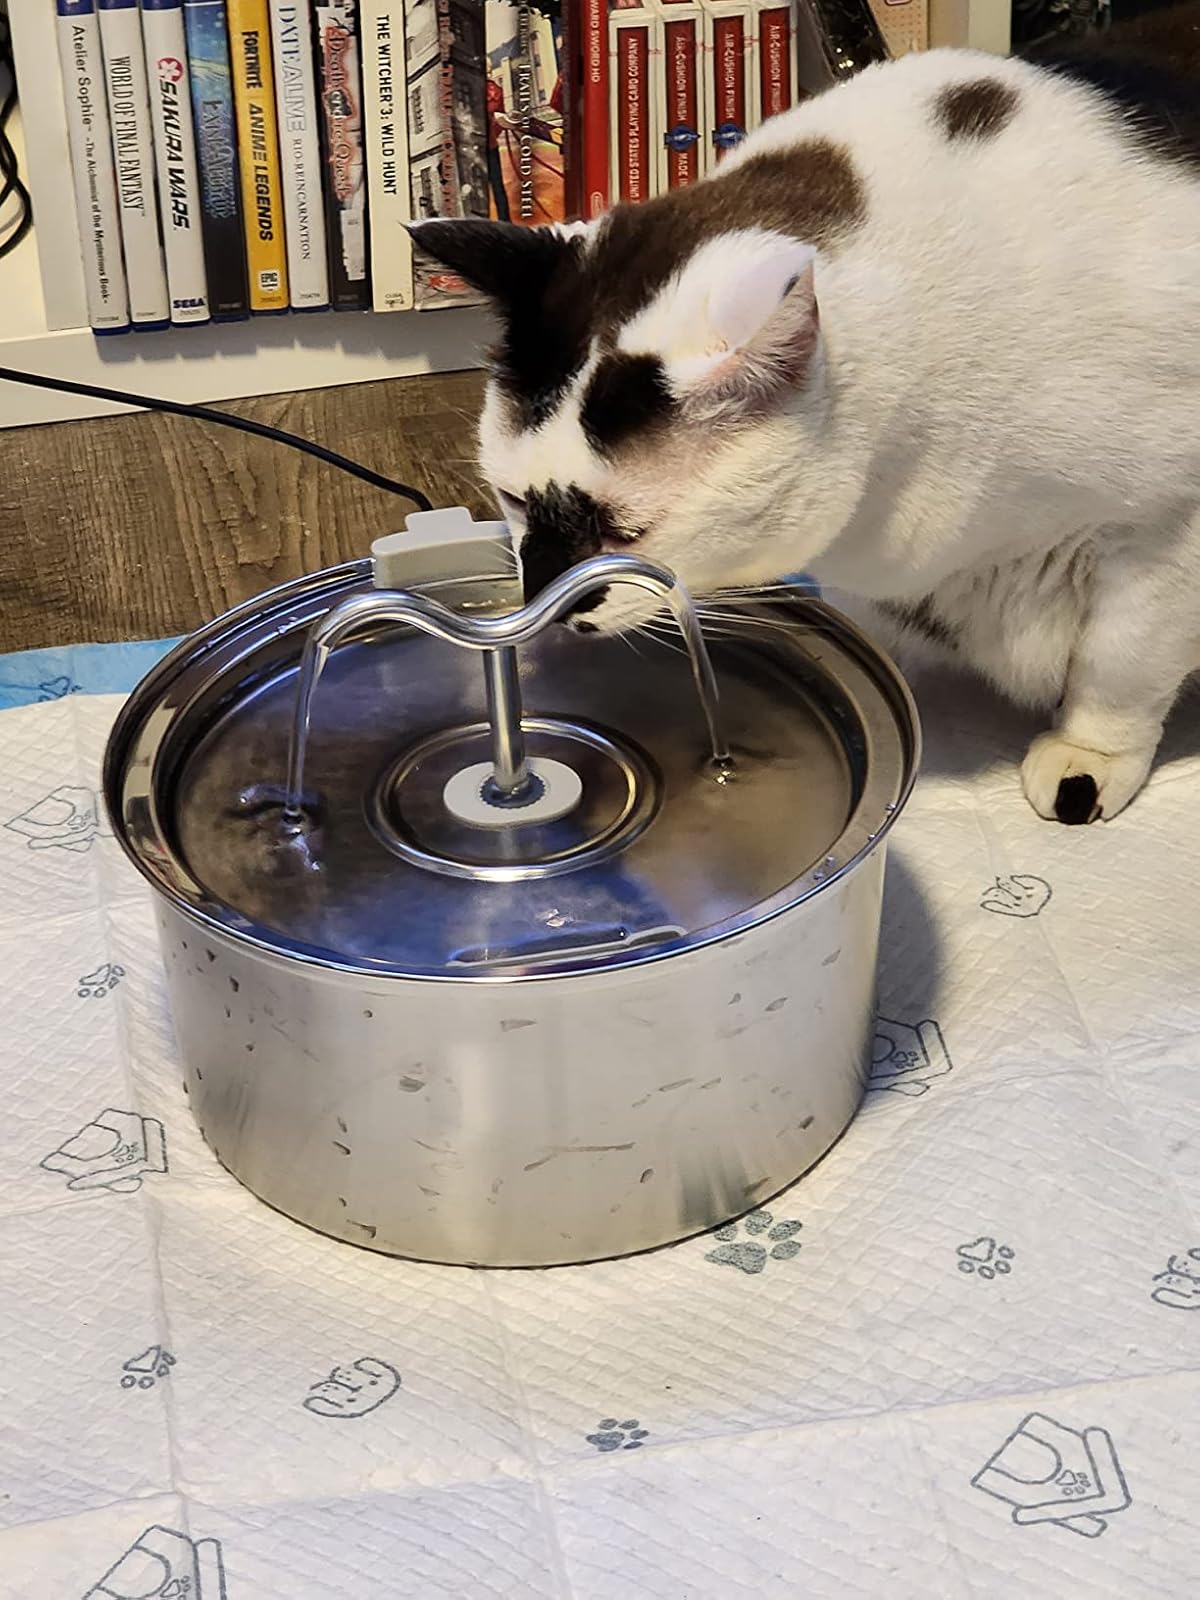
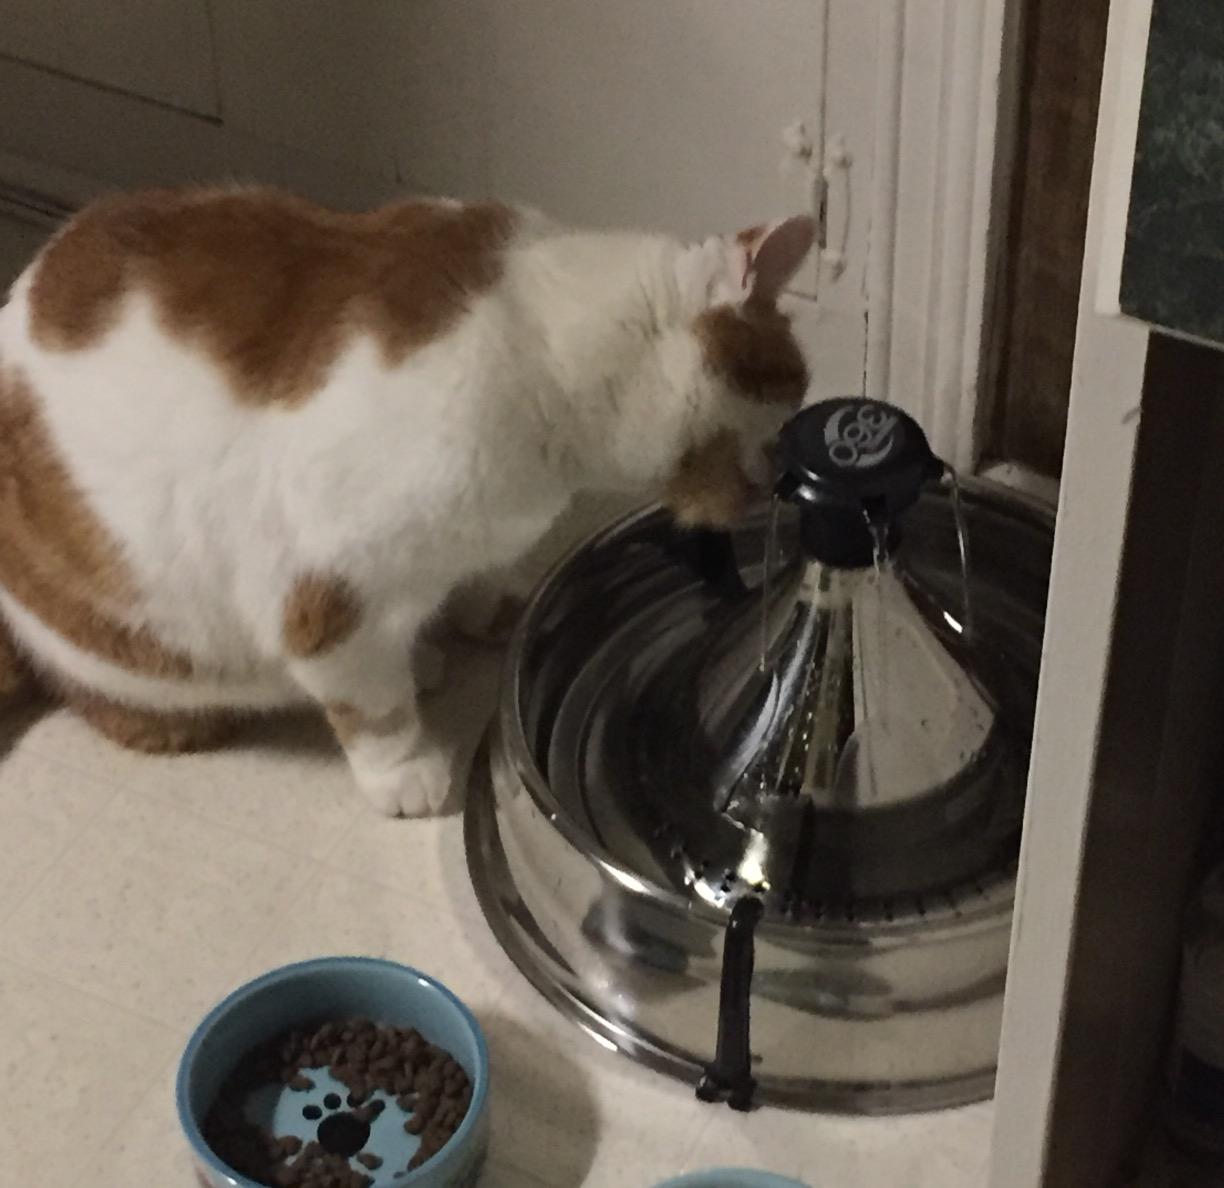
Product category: items_bowl
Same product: no